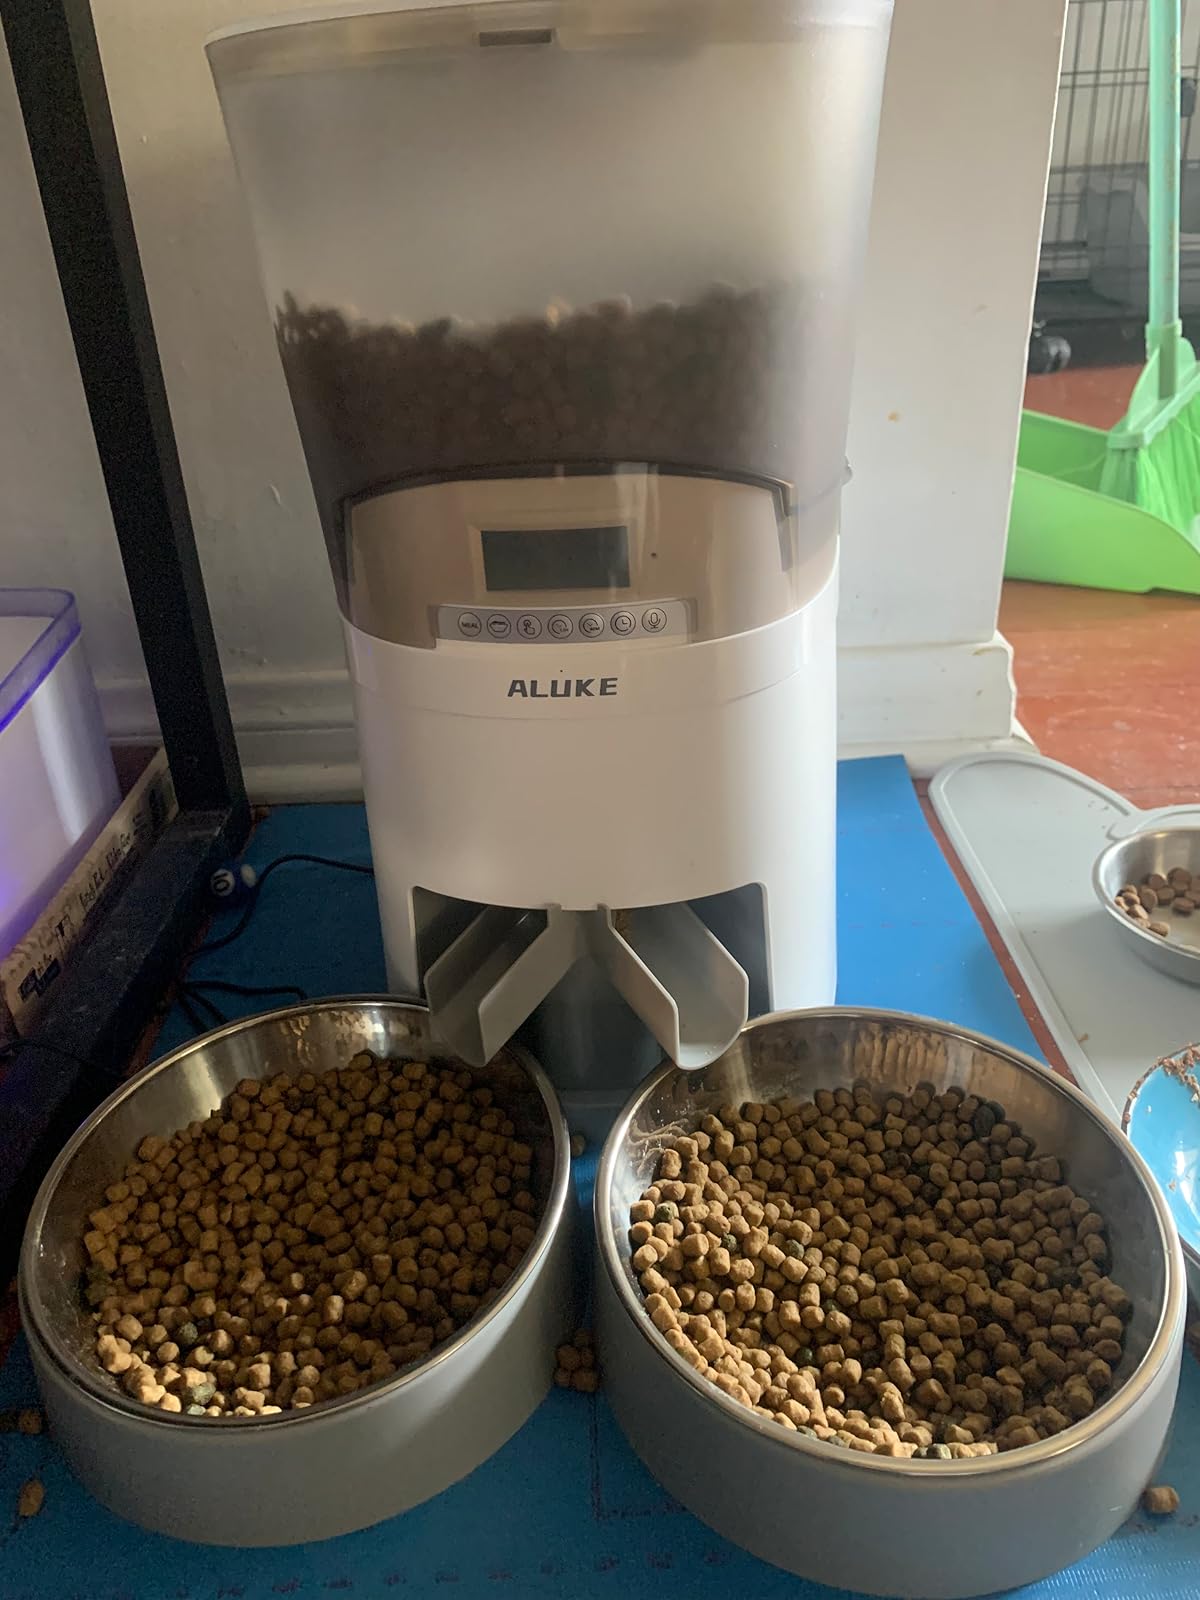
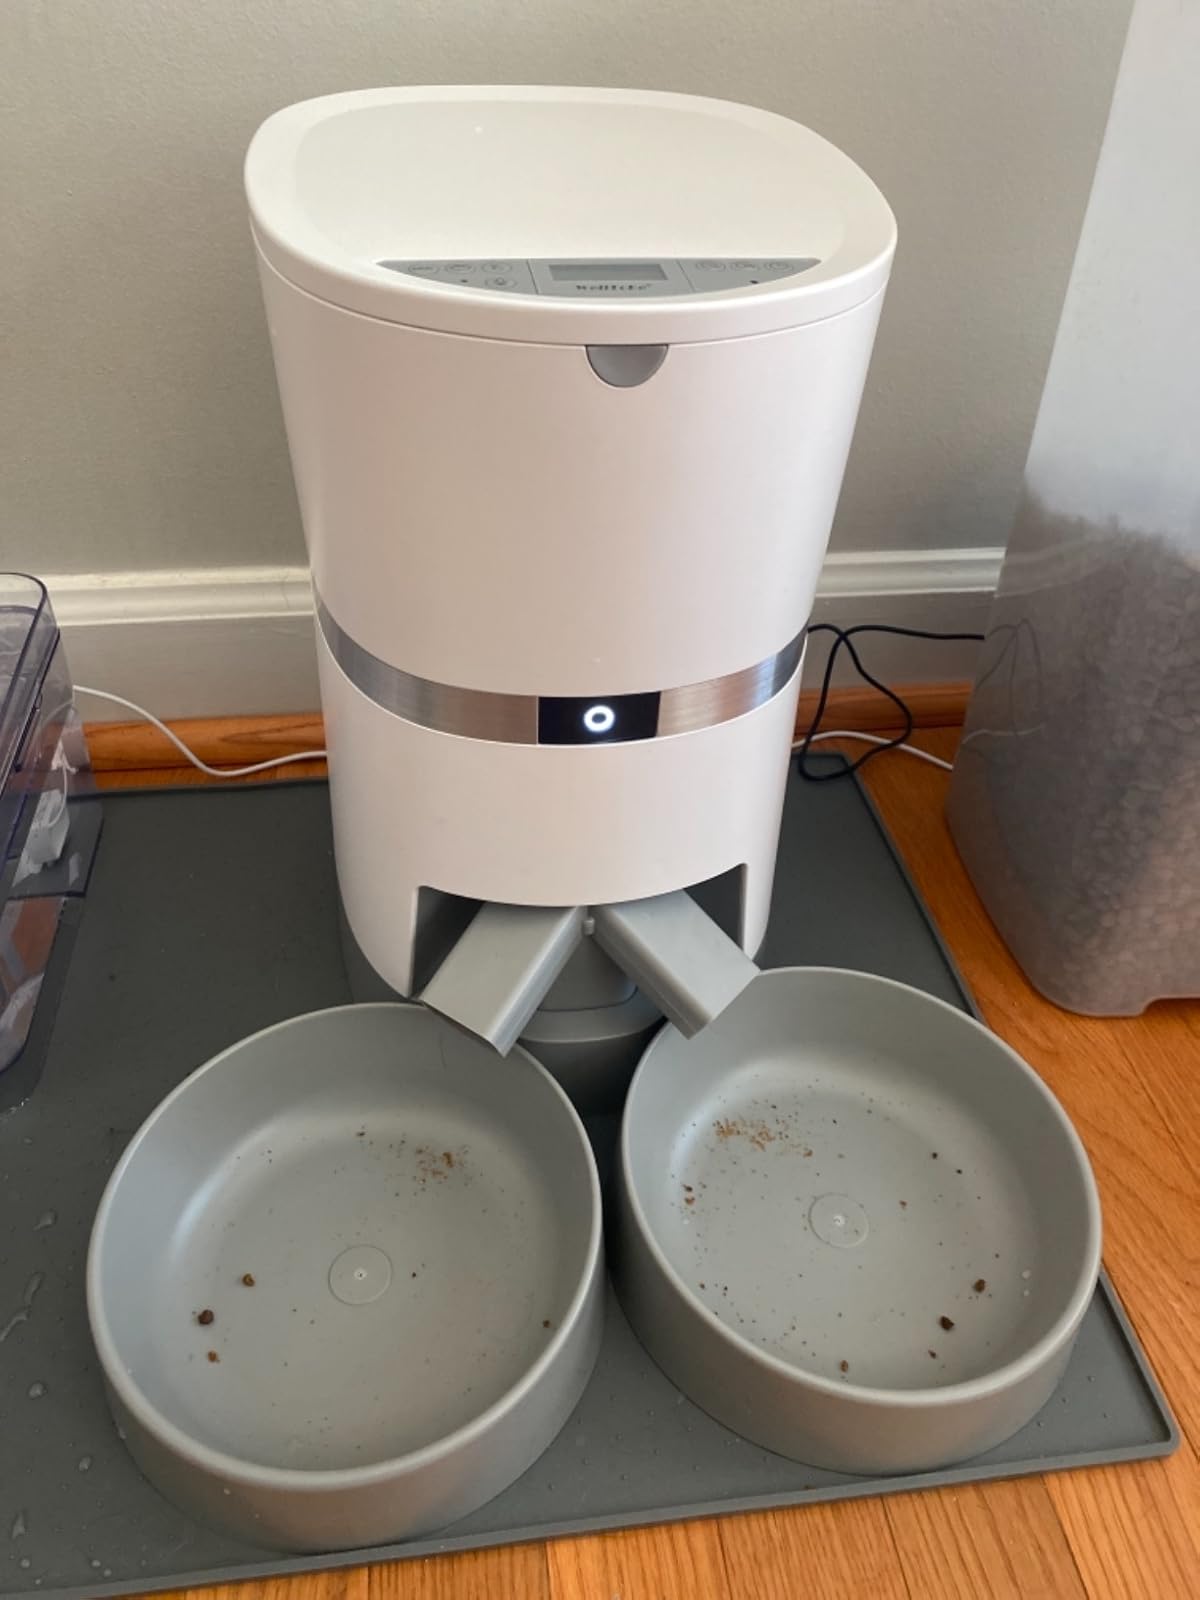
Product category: items_feeder
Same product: no